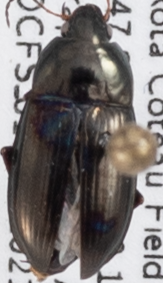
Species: Amara littoralis
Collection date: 2021-06-08
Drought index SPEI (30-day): -1.962
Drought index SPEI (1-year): -2.09
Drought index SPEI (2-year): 0.128